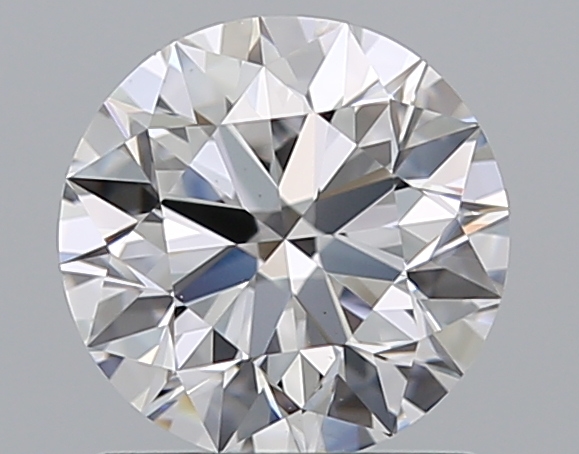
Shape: round
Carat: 1.01
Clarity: VS1
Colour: D
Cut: EX
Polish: EX
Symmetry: EX
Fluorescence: N
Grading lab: GIA
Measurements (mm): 6.34 x 6.38 x 4